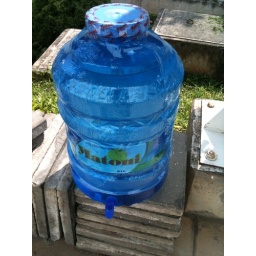
Clean drinking water comes in expensive plastic containers for many millions of folk.@VictoriaB52 Phu Ly, Vietnam